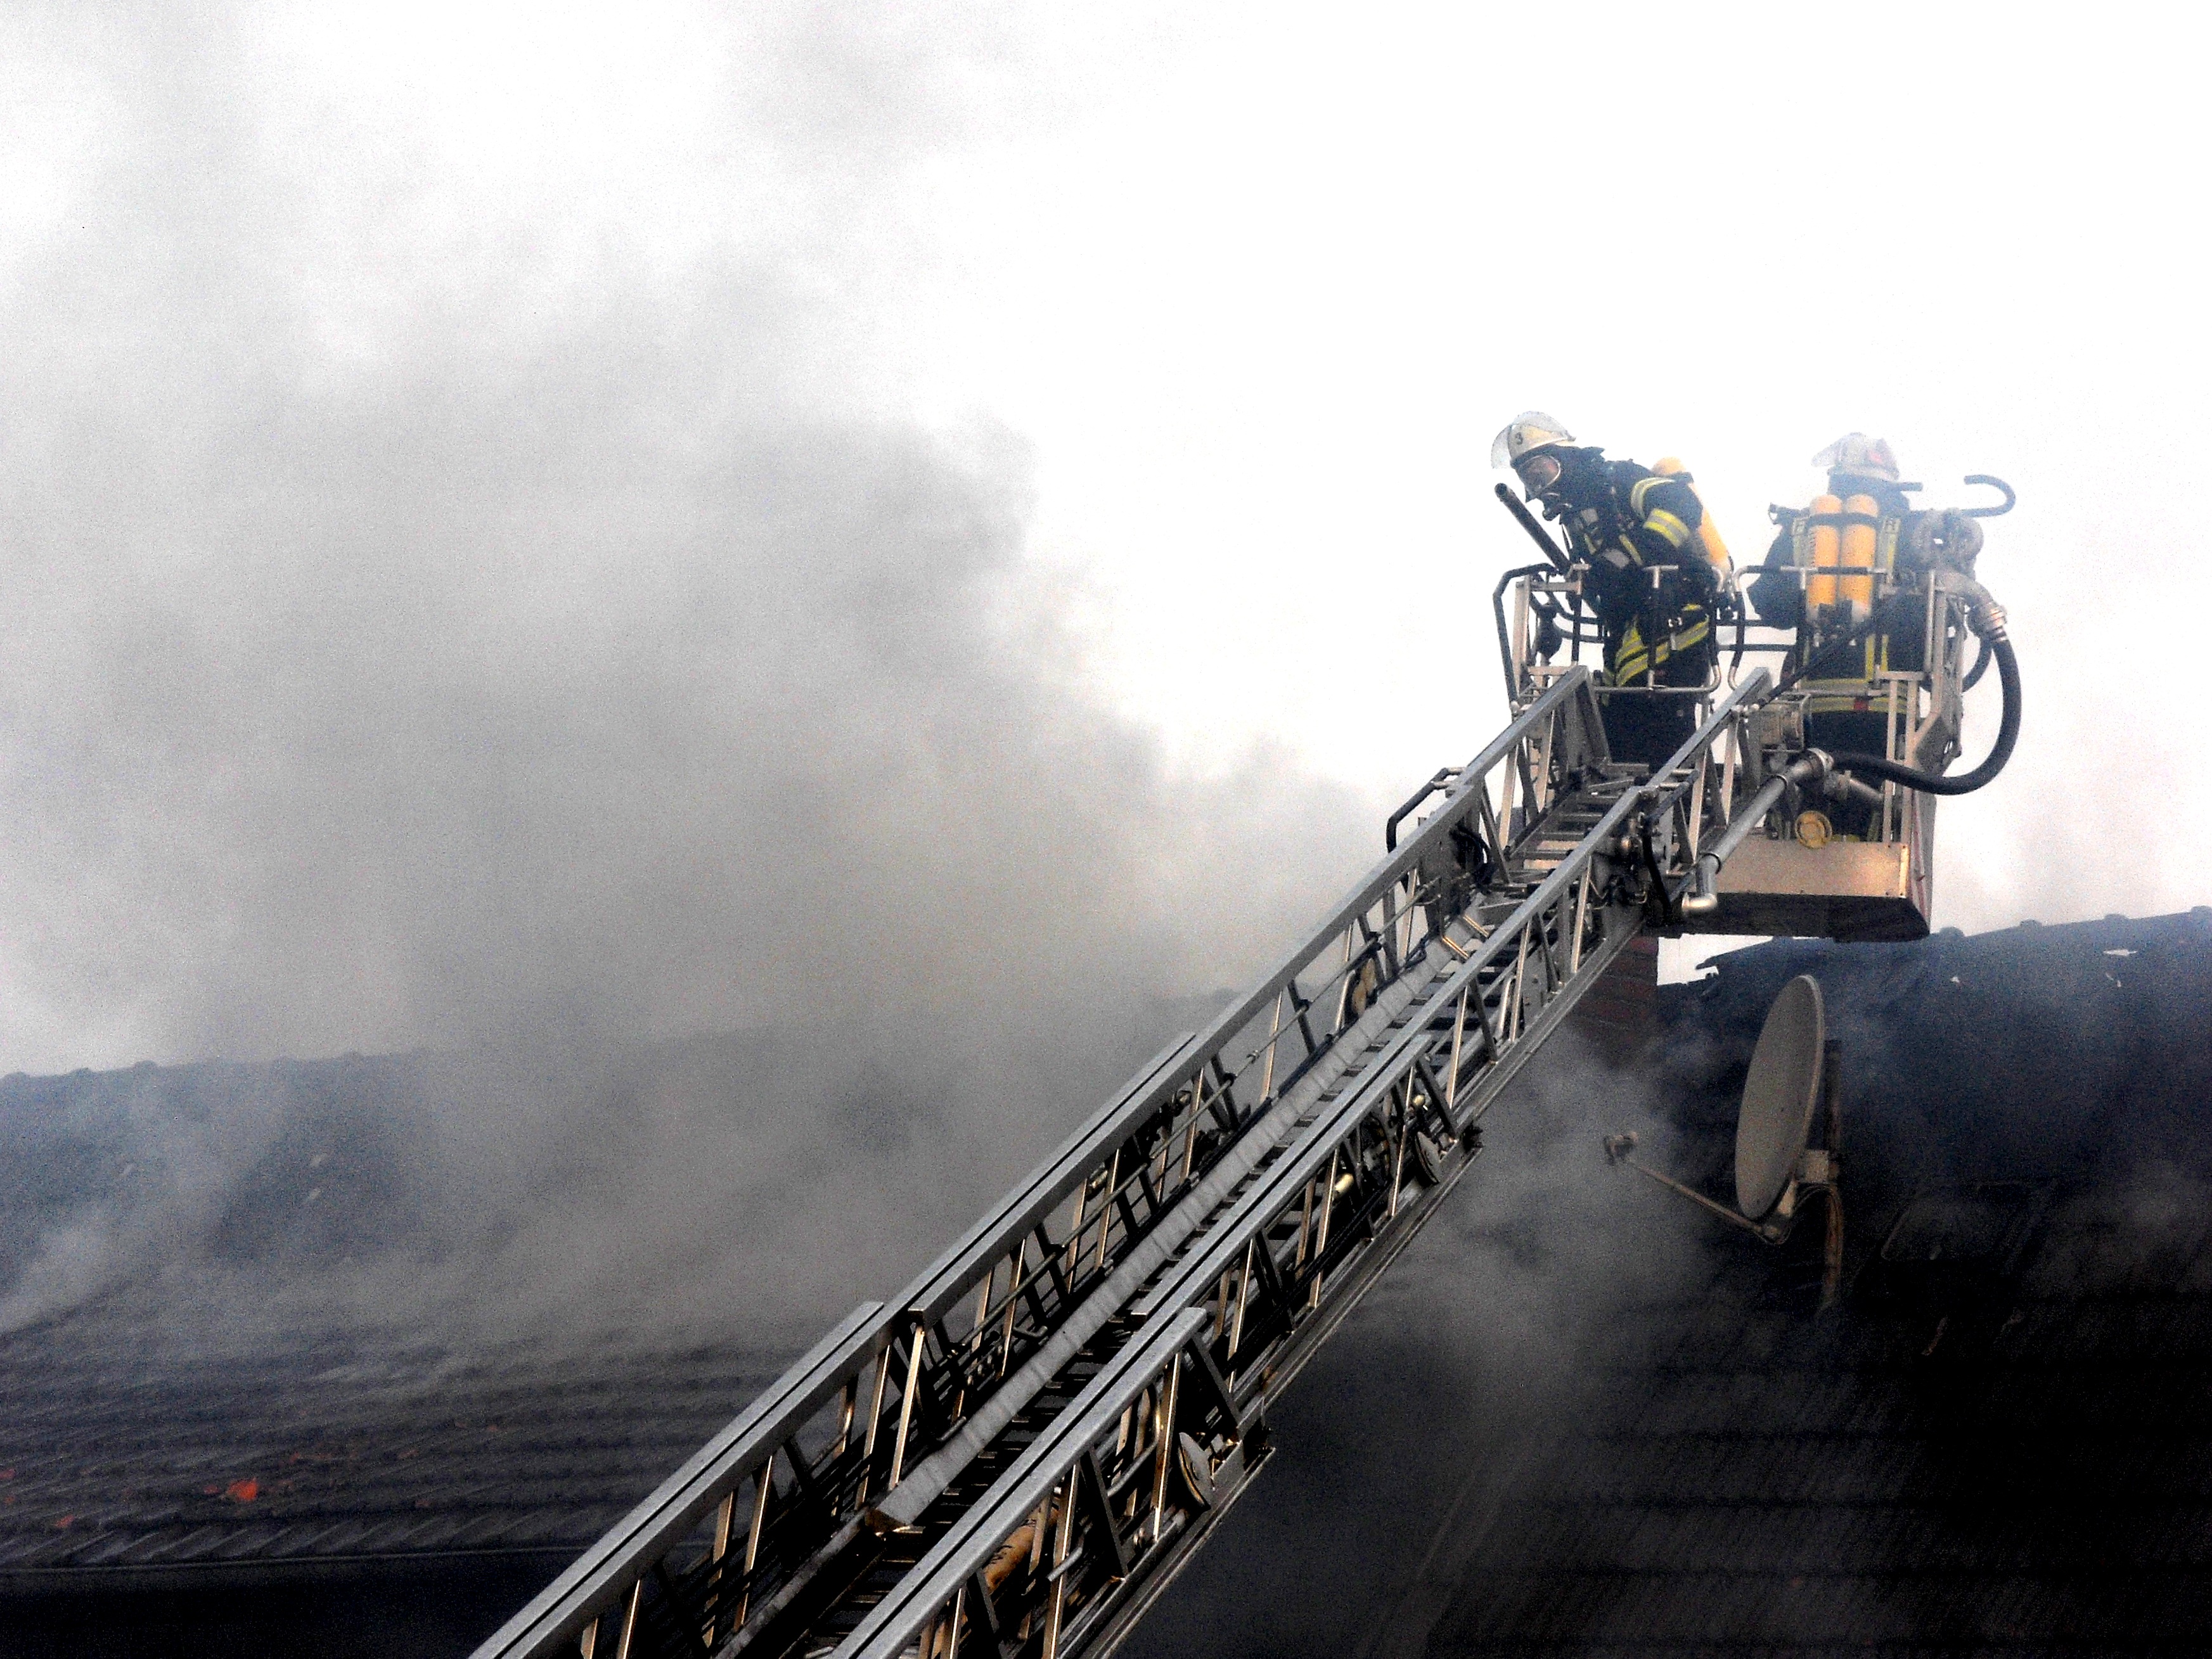
roof, smoke, asphalt, alarm, transport, vehicle, flame, fire, burn, brand, help, men, fear, head, germany, dangerous, delete, arson, fire fighting, helper